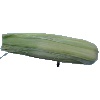
Label: Corn Husk 1